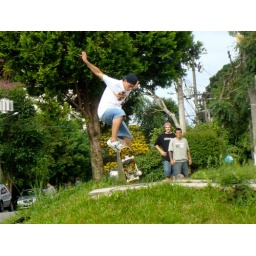
SK8 boys near home today